Jubeat

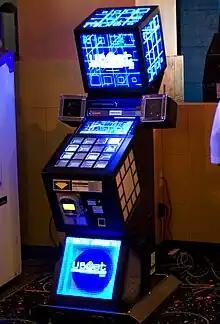
A Jubeat cabinet (under the title "UBeat") during an American location test in 2008

, stylized as jubeat, is a series of arcade music video games developed by Konami, and is a part of Konami's Bemani line of music video games. The series uses an arrangement of 16 transparent buttons in a 4x4 grid for gameplay, and each of the 16 buttons overlays a screen.